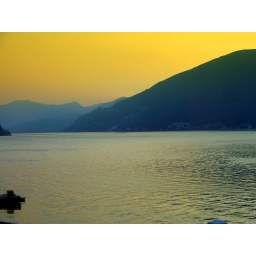
The yellow sky over Lake Como one evening.